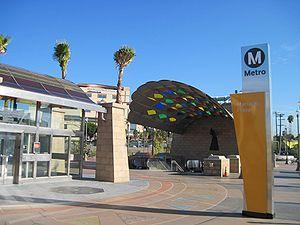
Mariachi Plaza est une station du métro de Los Angeles située dans le quartier de Boyle Heights et desservie par les rames de la ligne dorée.